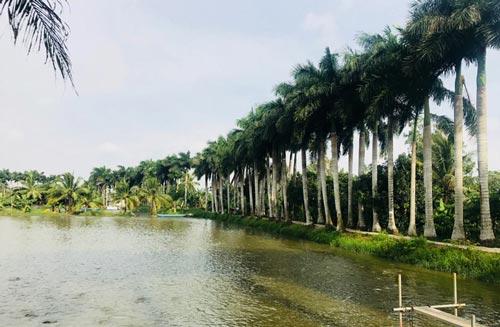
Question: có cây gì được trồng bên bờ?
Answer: cây dừa